Wilkes Journal-Patriot

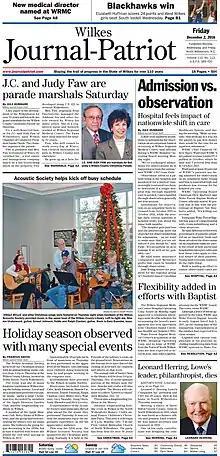
Wilkes Journal-Patriot Front Page

The Wilkes Journal-Patriot is a newspaper based in North Wilkesboro, Wilkes County, North Carolina and published weekly each Wednesday. At one time it was published twice per week (Tuesday and Friday). The paper has a circulation of 11,000 paid subscribers.